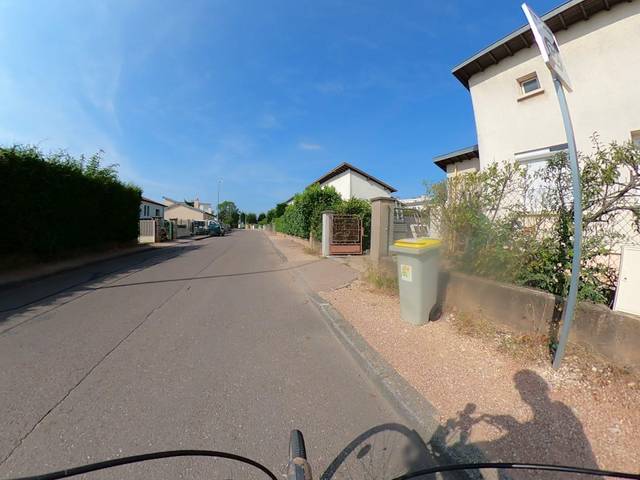
Region: France
Coordinates: 47.343, 5.056